Sky position (RA, Dec in degrees): 29.081, 1.073
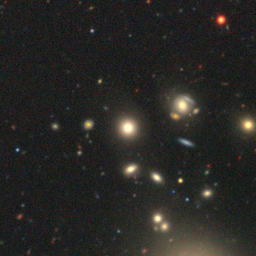
Galaxy morphology: Round Smooth Galaxies